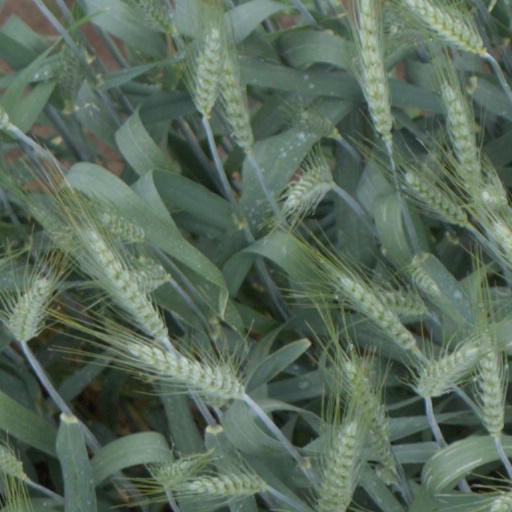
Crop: wheat